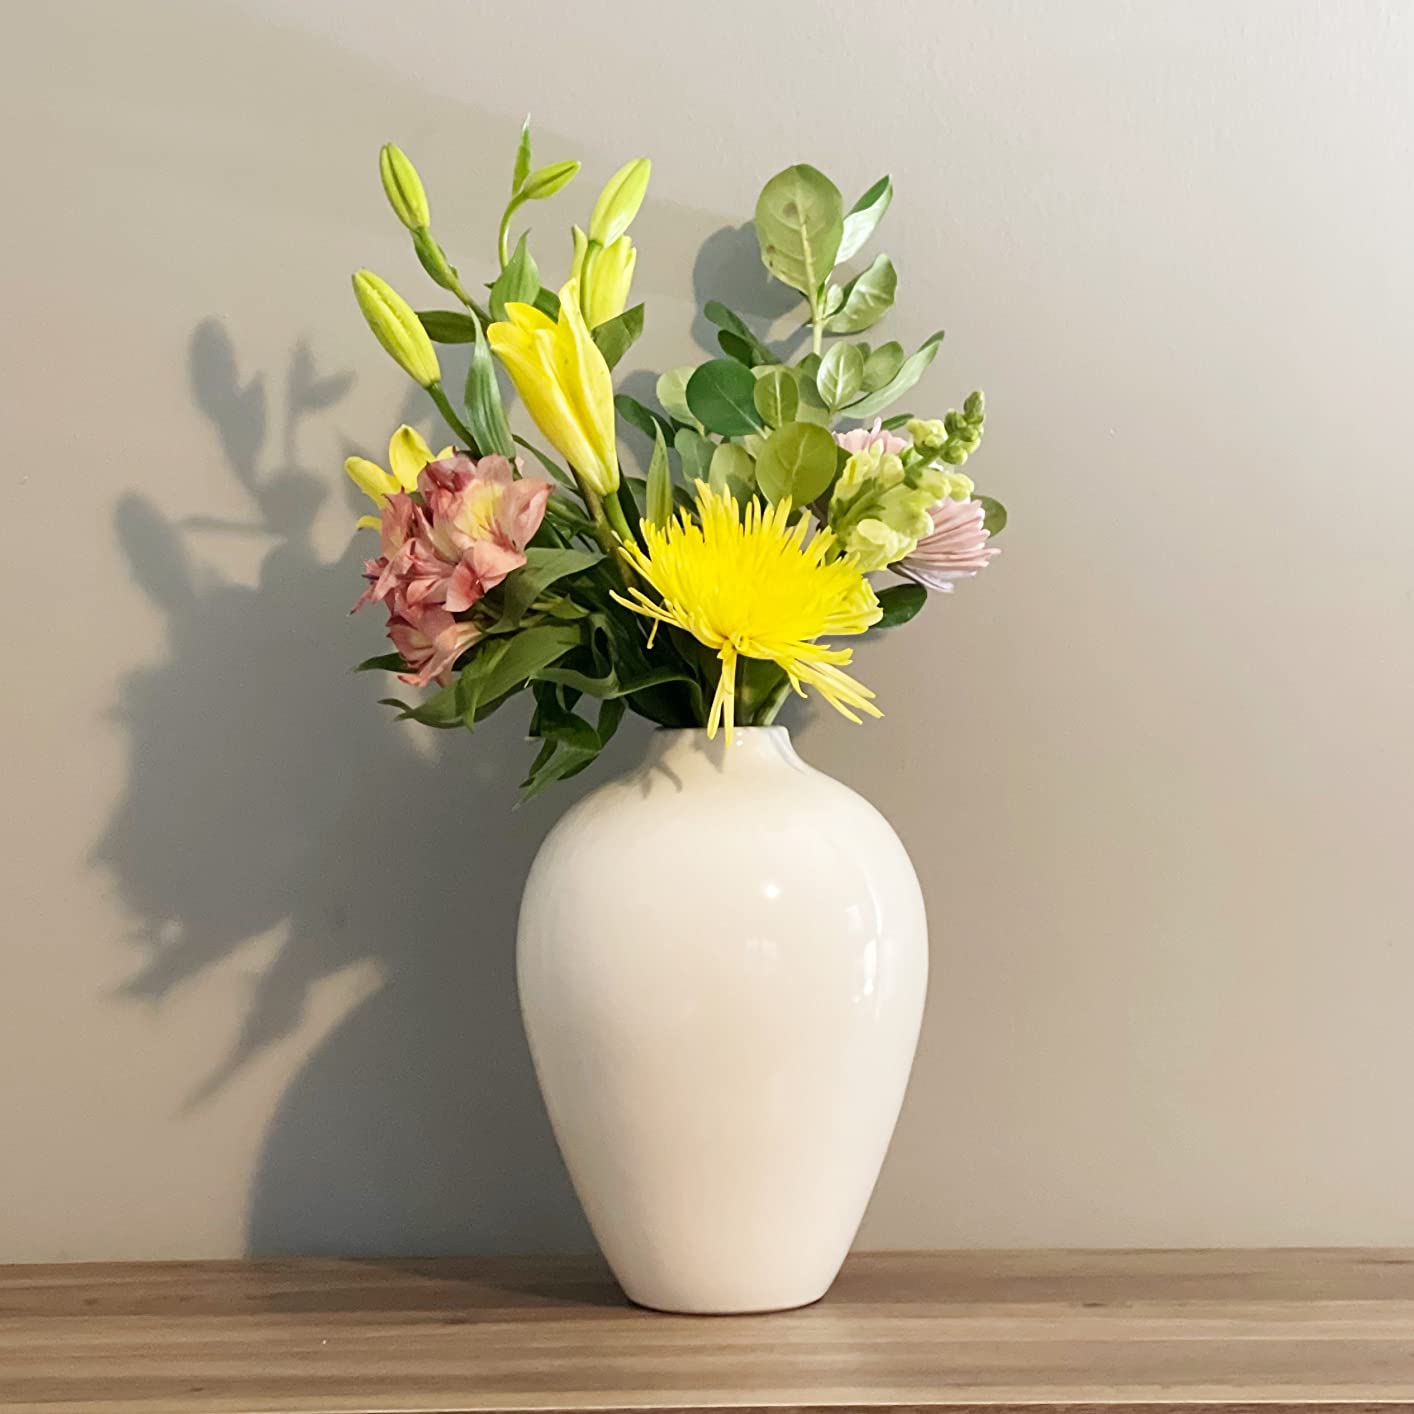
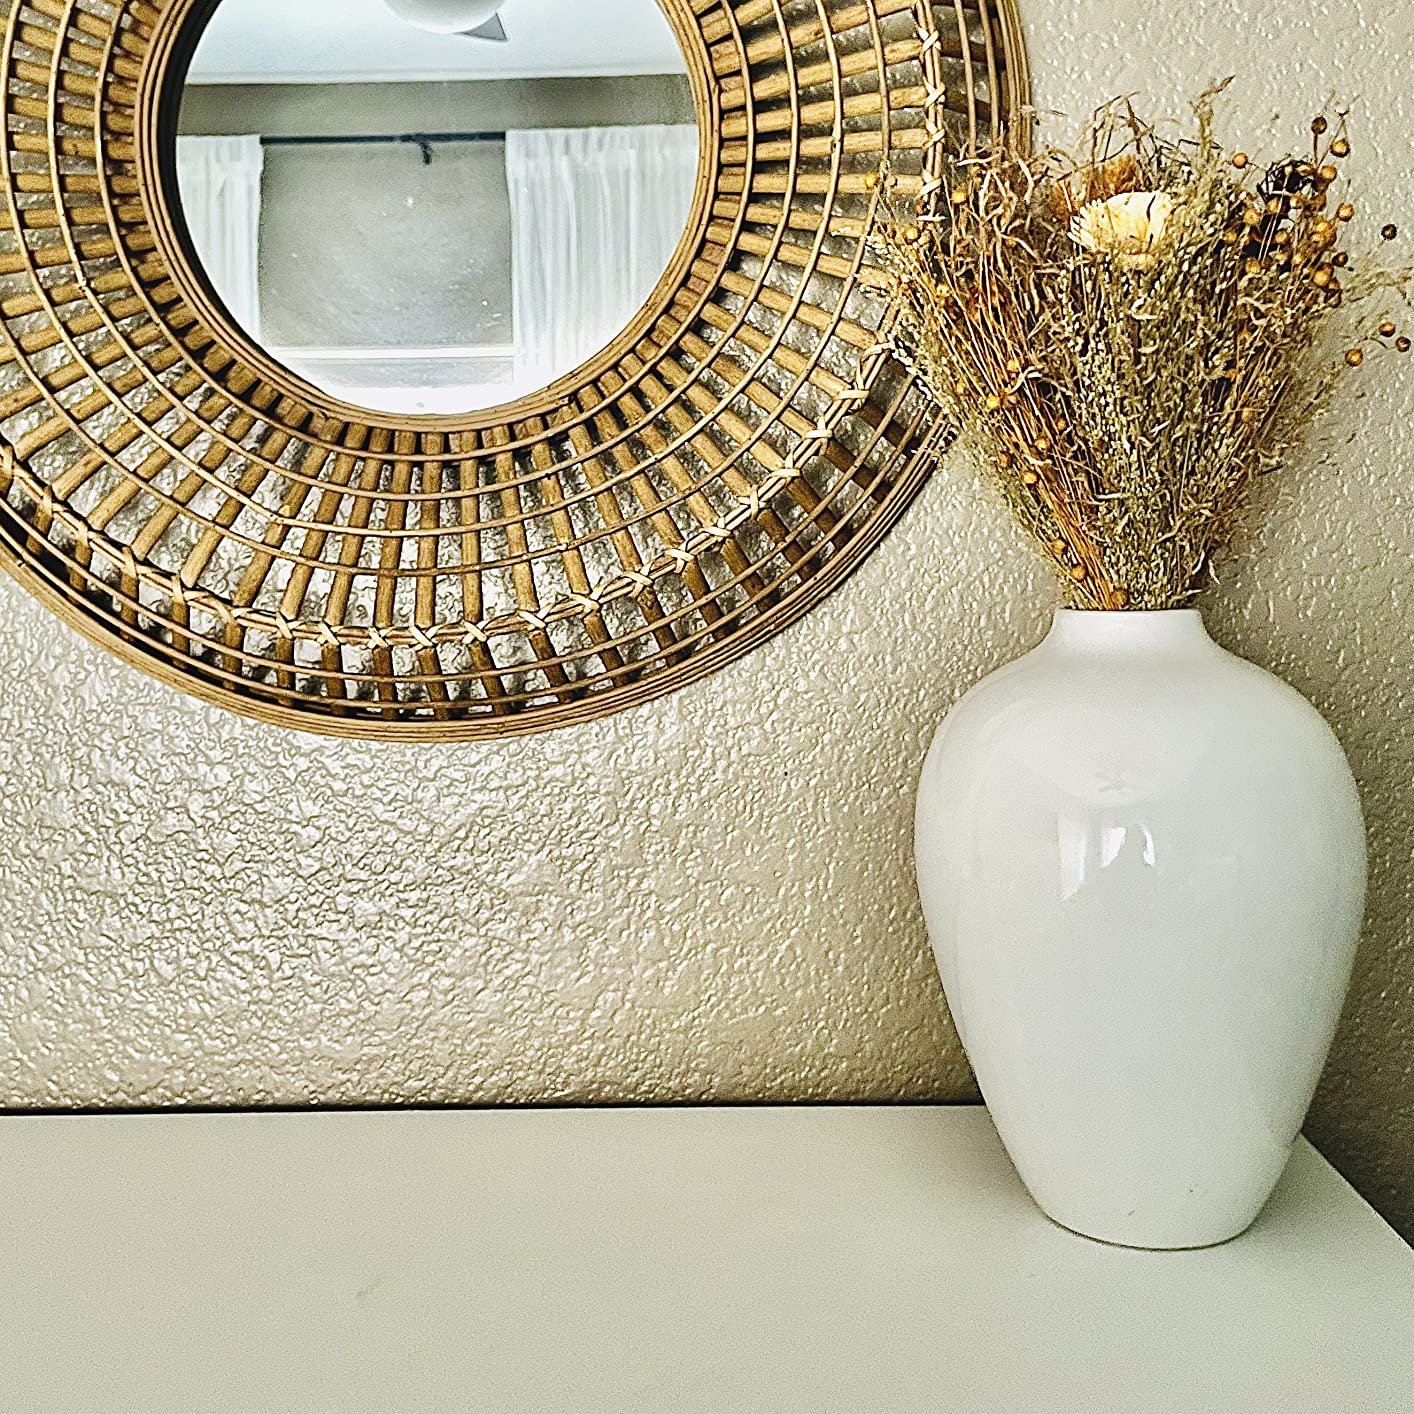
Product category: vase
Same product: yes